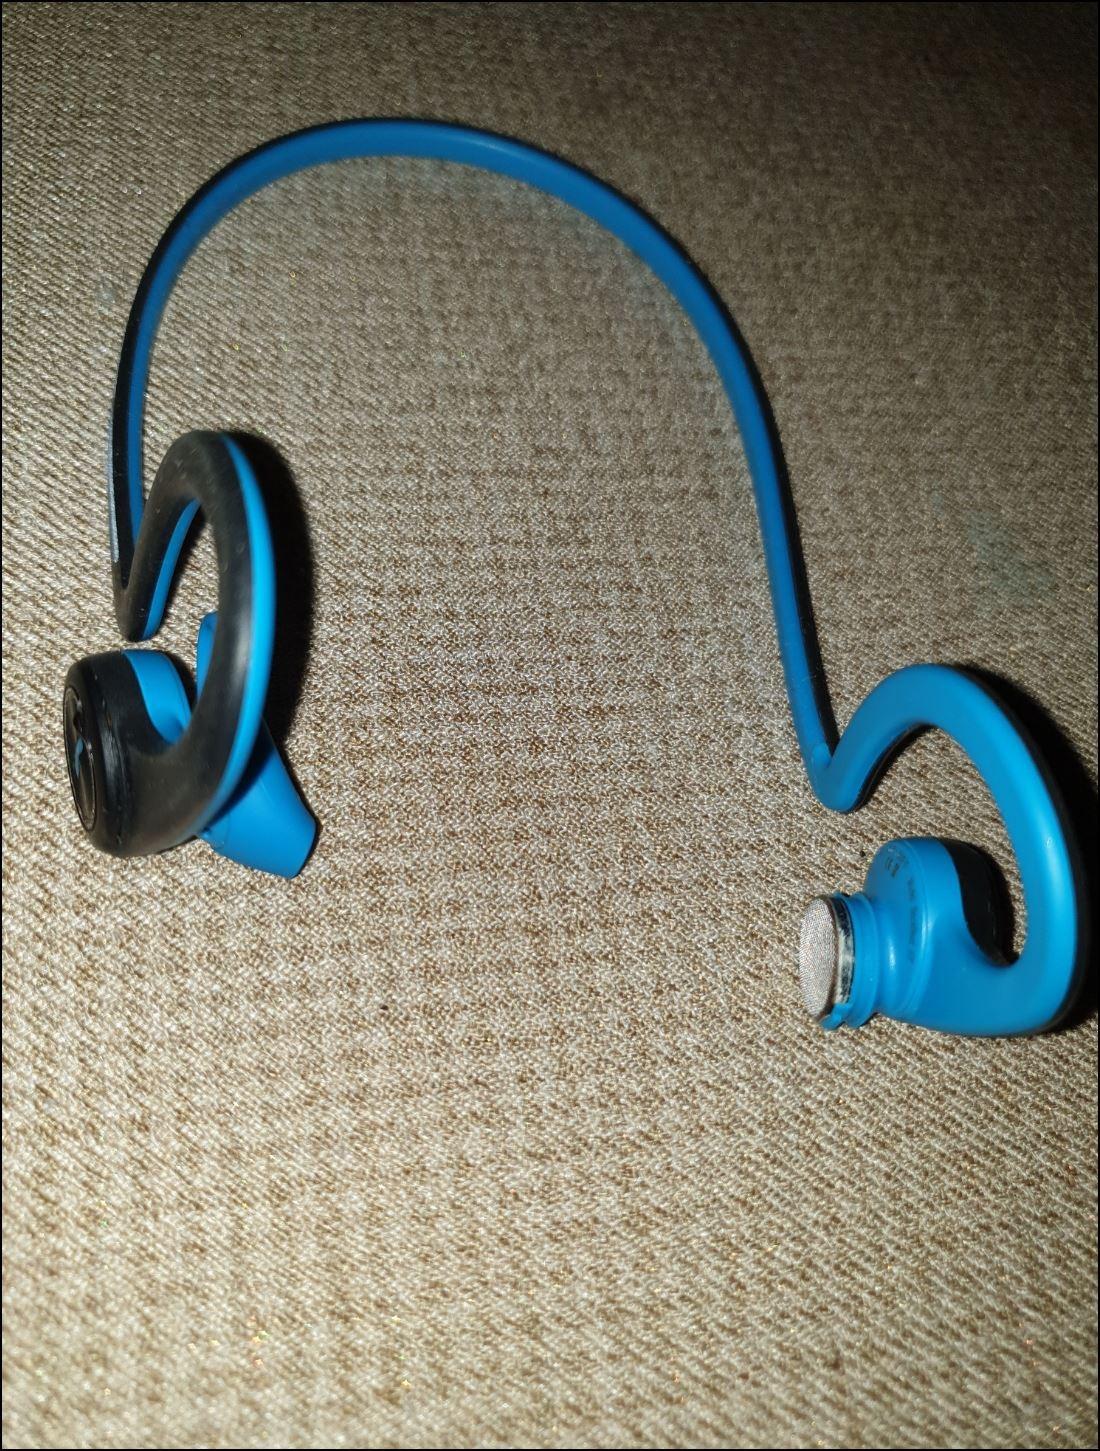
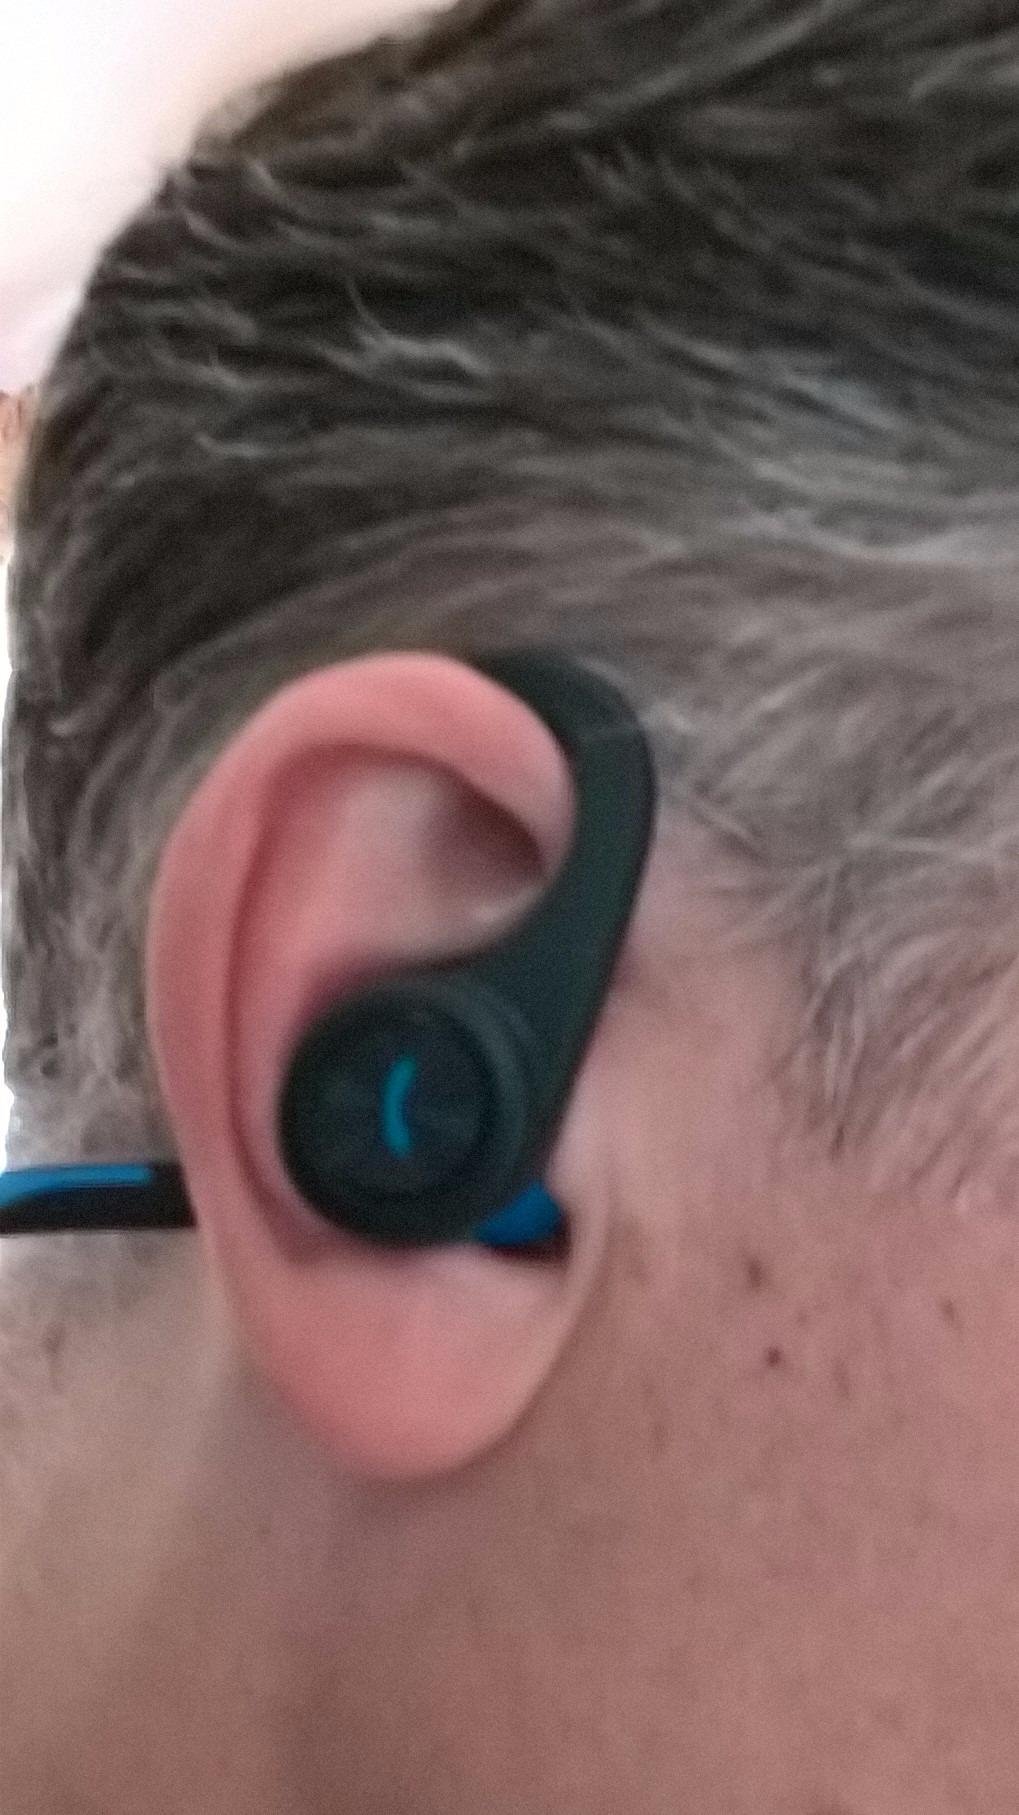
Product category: headphones
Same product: yes